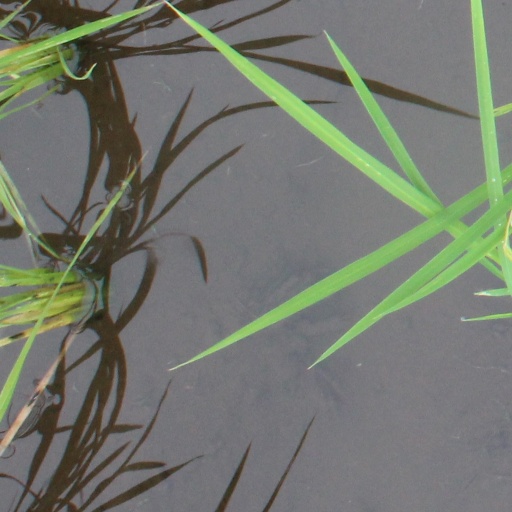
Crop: rice